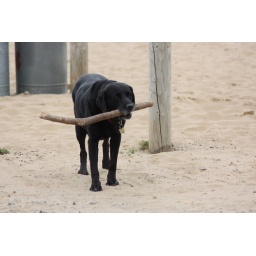
A day on the Freshfields near Liverpool with our inlaws, their dog Jas and our spaniel (Maggie) and pug (Parker).